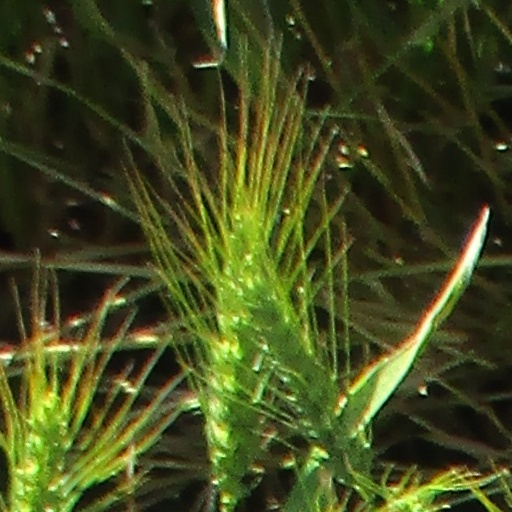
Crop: wheat